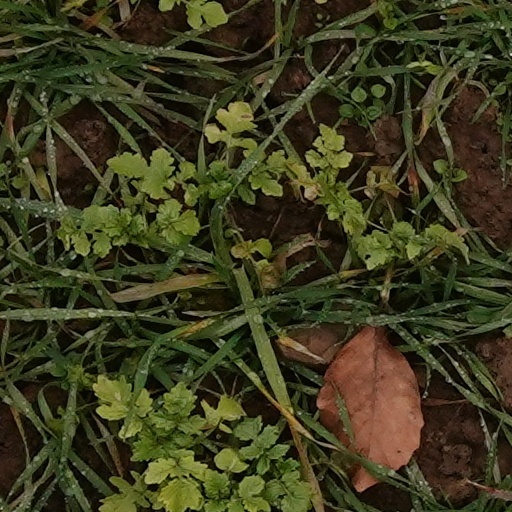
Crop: wheat